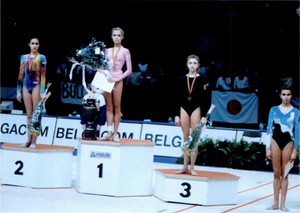
Les XVIᵉ championnats du monde de gymnastique rythmique se sont tenus à Bruxelles en Belgique du 20 au 22 novembre 1992.